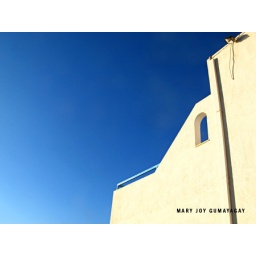
White walls against blue sky. This was my home for 3 weeks in Kalymnos.